Marcin Leopolita

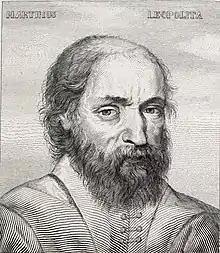
An engraving of Marcin Leopolita by Antoni Oleszczyński (1832), National Library of Poland

Marcin Leopolita (also Marcin z Lwowa; 1537) was one of the most eminent Polish and Ukrainian composers of the 16th century. He attended the Jagiellonian University (Collegium Maius) and may have studied under the Polish composer Sebastian z Felsztyna and Jan Jelen of Tuchola.